Auchinbaird Windmill

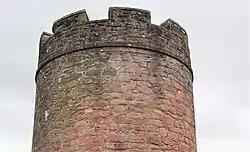
Detail of the castellations and the so-called 'rat course'.

This type of windmill is described as ""...a fixed tower surmounted by a movable cap which supported the sails. The windcap was turned into the wind by hand. The structure, built of local materials, often stone rubble, stood on an artificial mound over a stone-built vaulted chamber or cellar. The latter often extended outwards from the base of the mill and provided a third floor, which acted as a receiving and dispatching room."" The interior of the old windmill tower later contained pigeon-holes carried on brick arches, however these have been removed. Nothing remains of the potence.